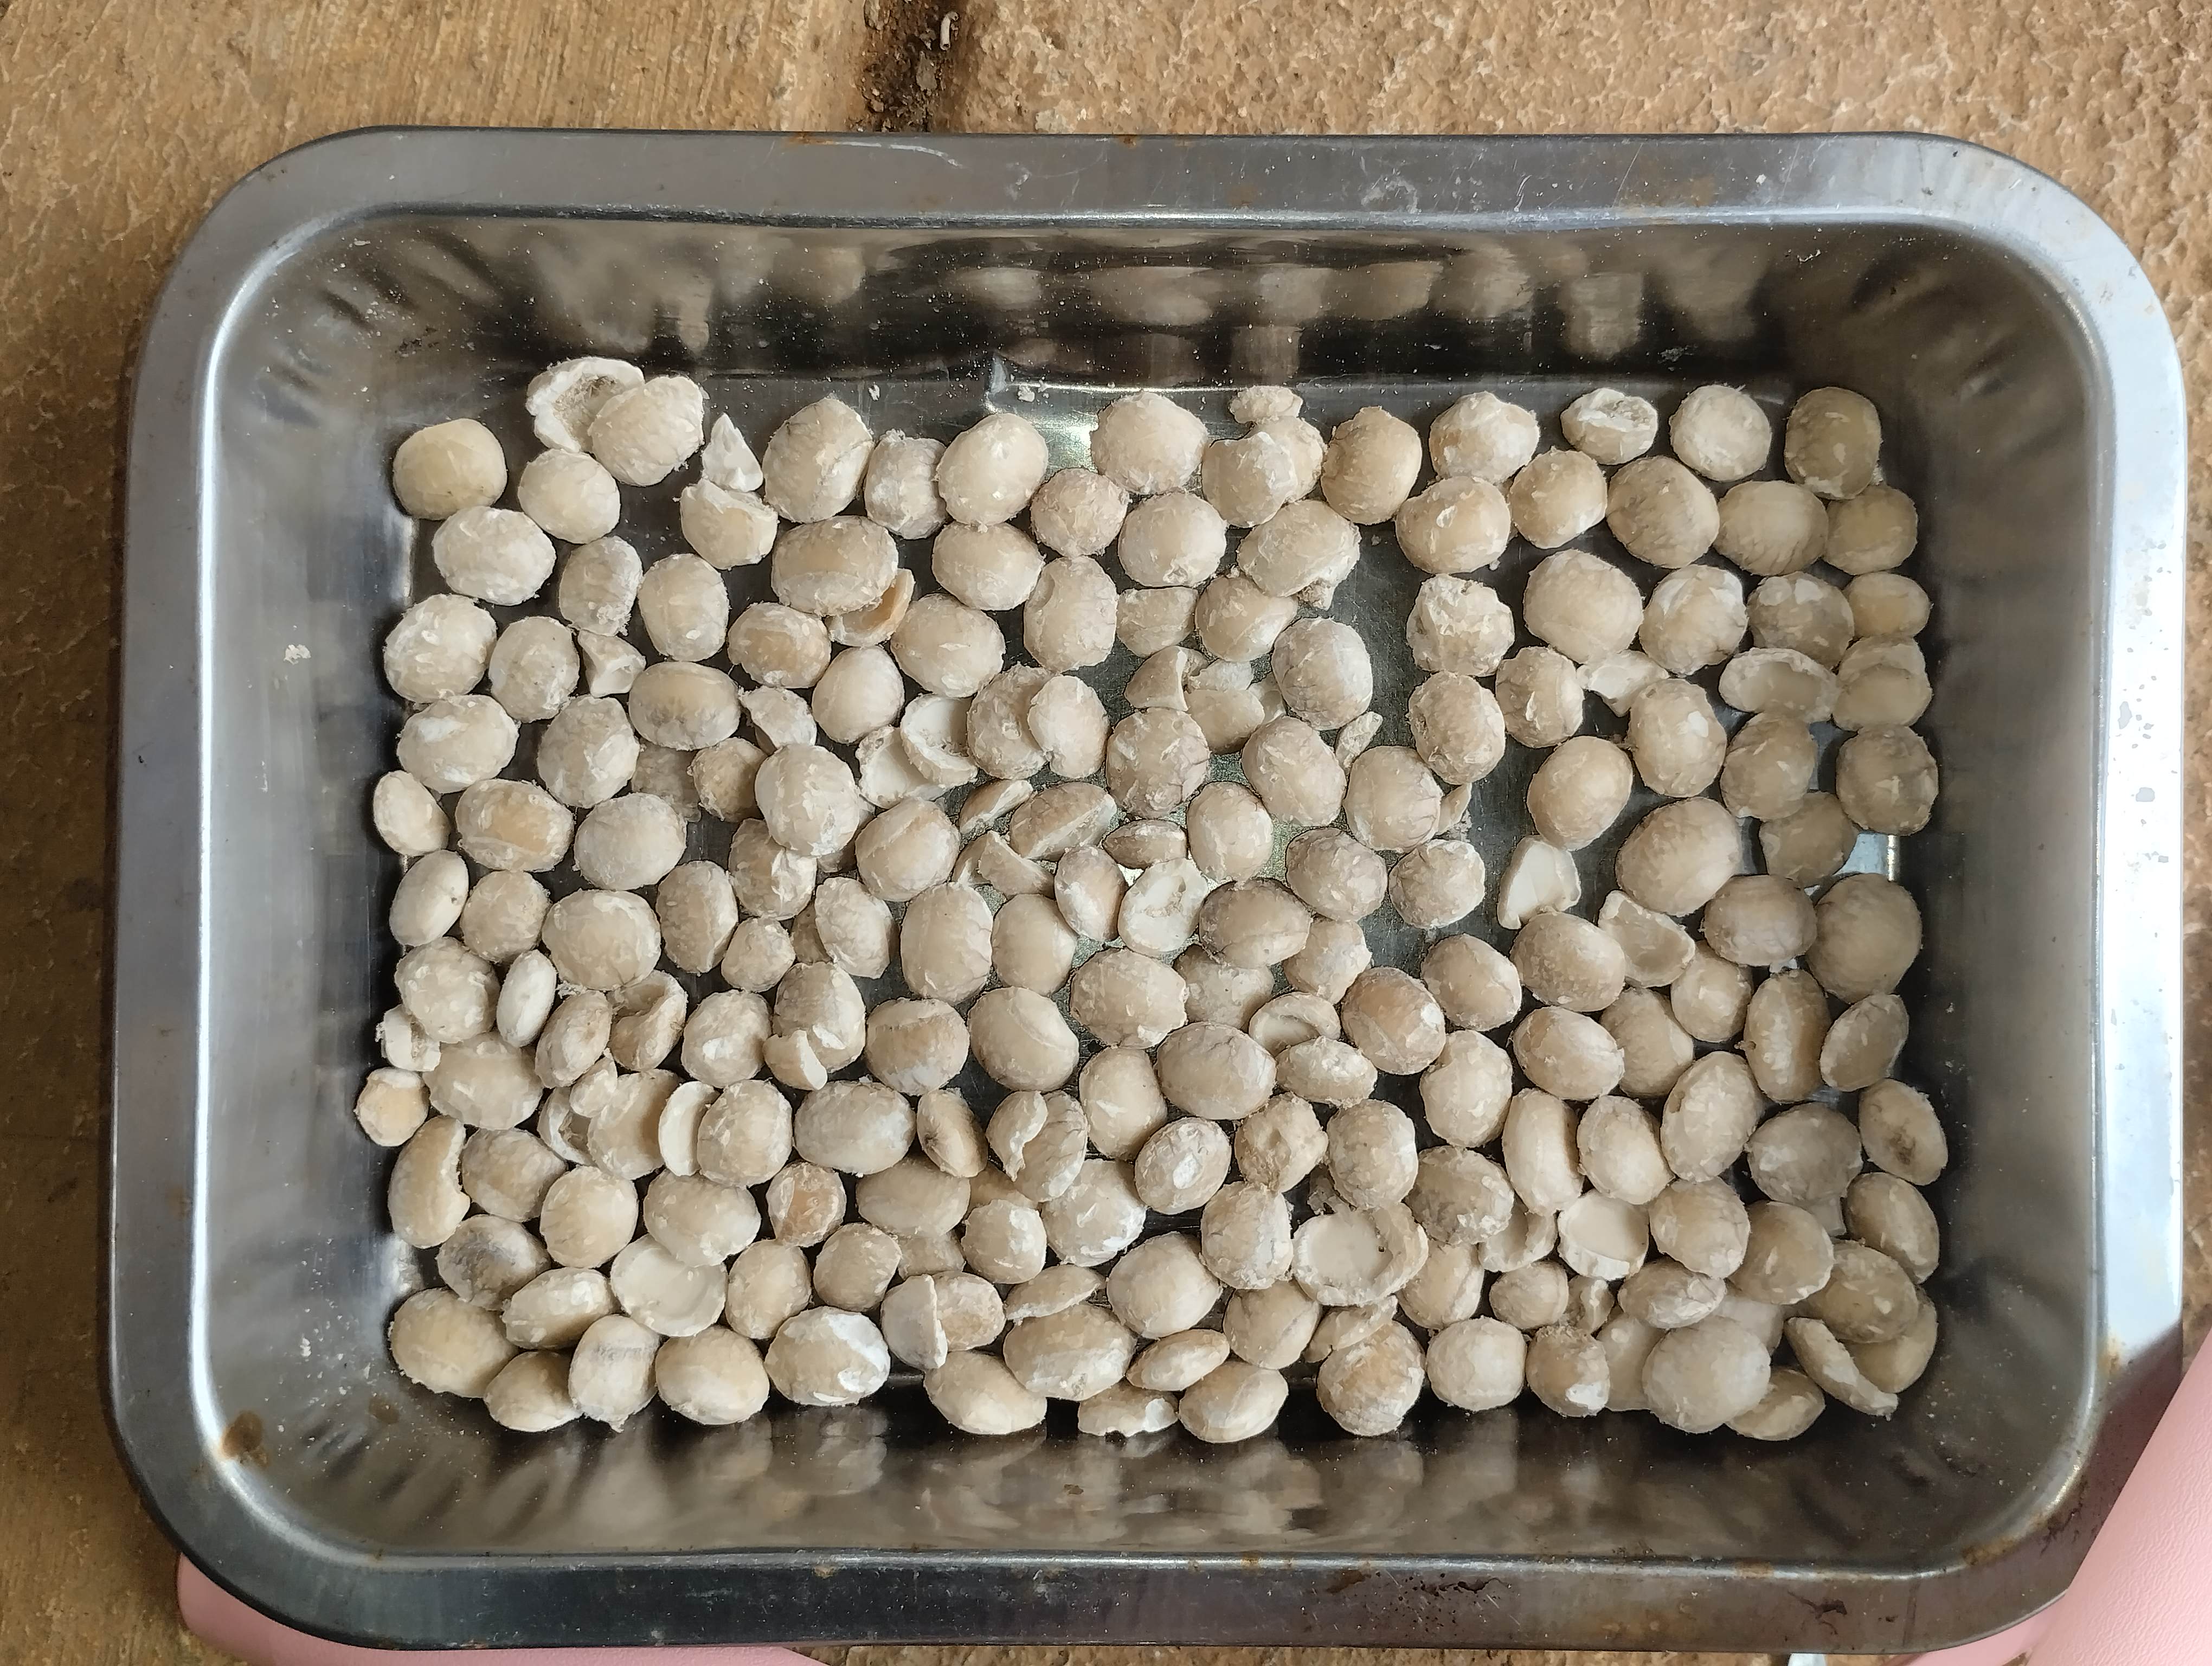
Label: bagus (good seed)